Sultan Ismail Building

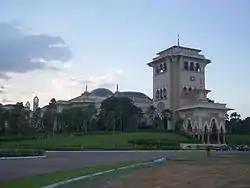

Sultan Ismail Building is the meeting places for the Johor State Legislative Assembly. It is located in Kota Iskandar, Iskandar Puteri, Johor Bahru District, Johor, Malaysia. The architecture is a distinctive blend of Moorish-Andalusian and Johor-Malay design.